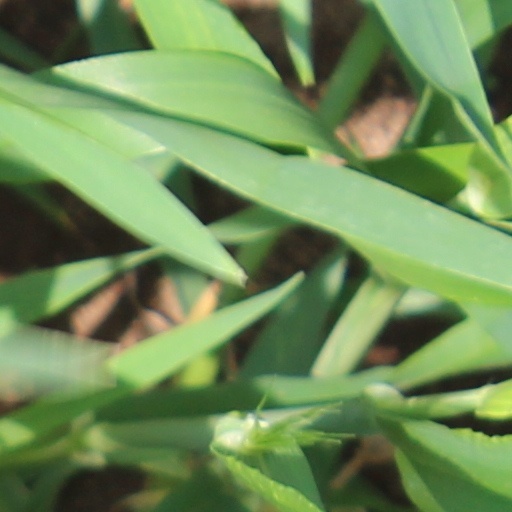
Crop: wheat